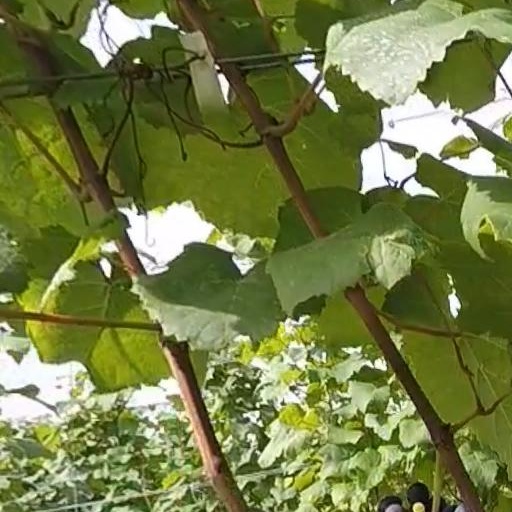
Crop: grape